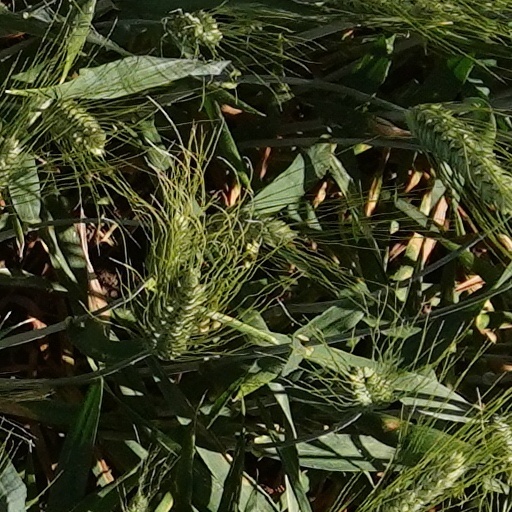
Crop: wheat